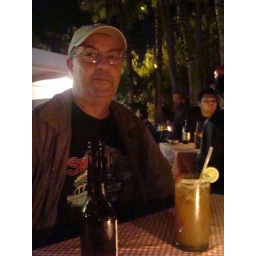
A T Shirt from Nanaimo always fits in any bar in the World , especially a Bathtub Race shirt